Tina Melinda

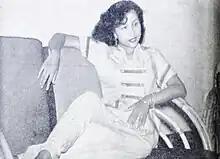
Melinda in 1956

Melinda started her career as an actress by joined Persatuan Pemuda Puteri troupe at the age 14, she also joined Dhaya troupe and later made her film debut in "Lutung Kasarung" (1952). She continued to appear in a few films such as: "Krisis" (1953), "Kafedo" (1953), "Rela" (1954), "Tamu Agung" (1955), "Bertjerai Kasih" (1956), "Apa Yang Kunanti" (1957), "Apa Yang Kau Tangisi" (1965), "Manusia dan Peristiwa" (1968), "Lorong Hitam" (1973), "Tangisan Ibu Tiri" (1974), "Semalam di Malaysia" (1975), etc.